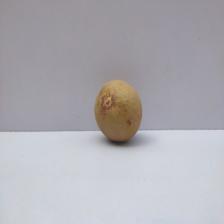
Size: Medium